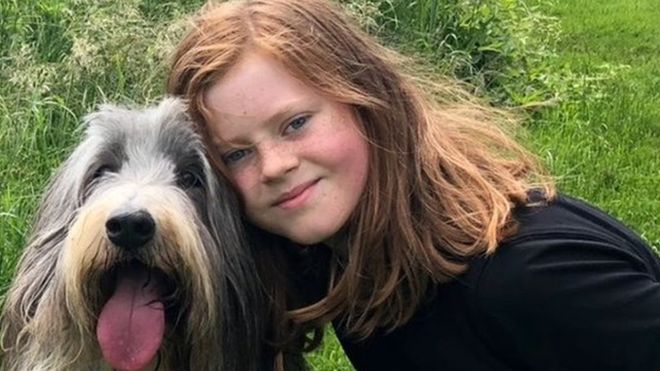
Gender: women